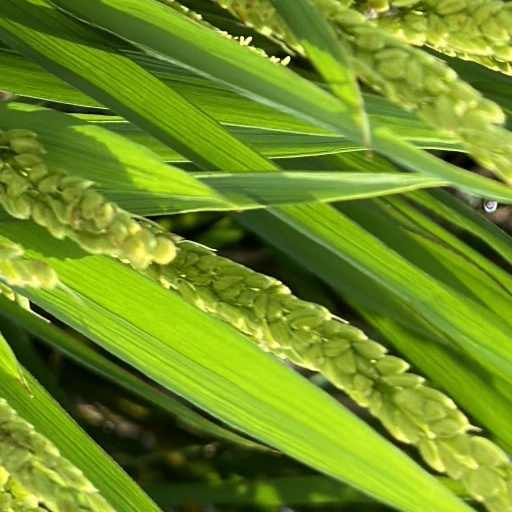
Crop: rice